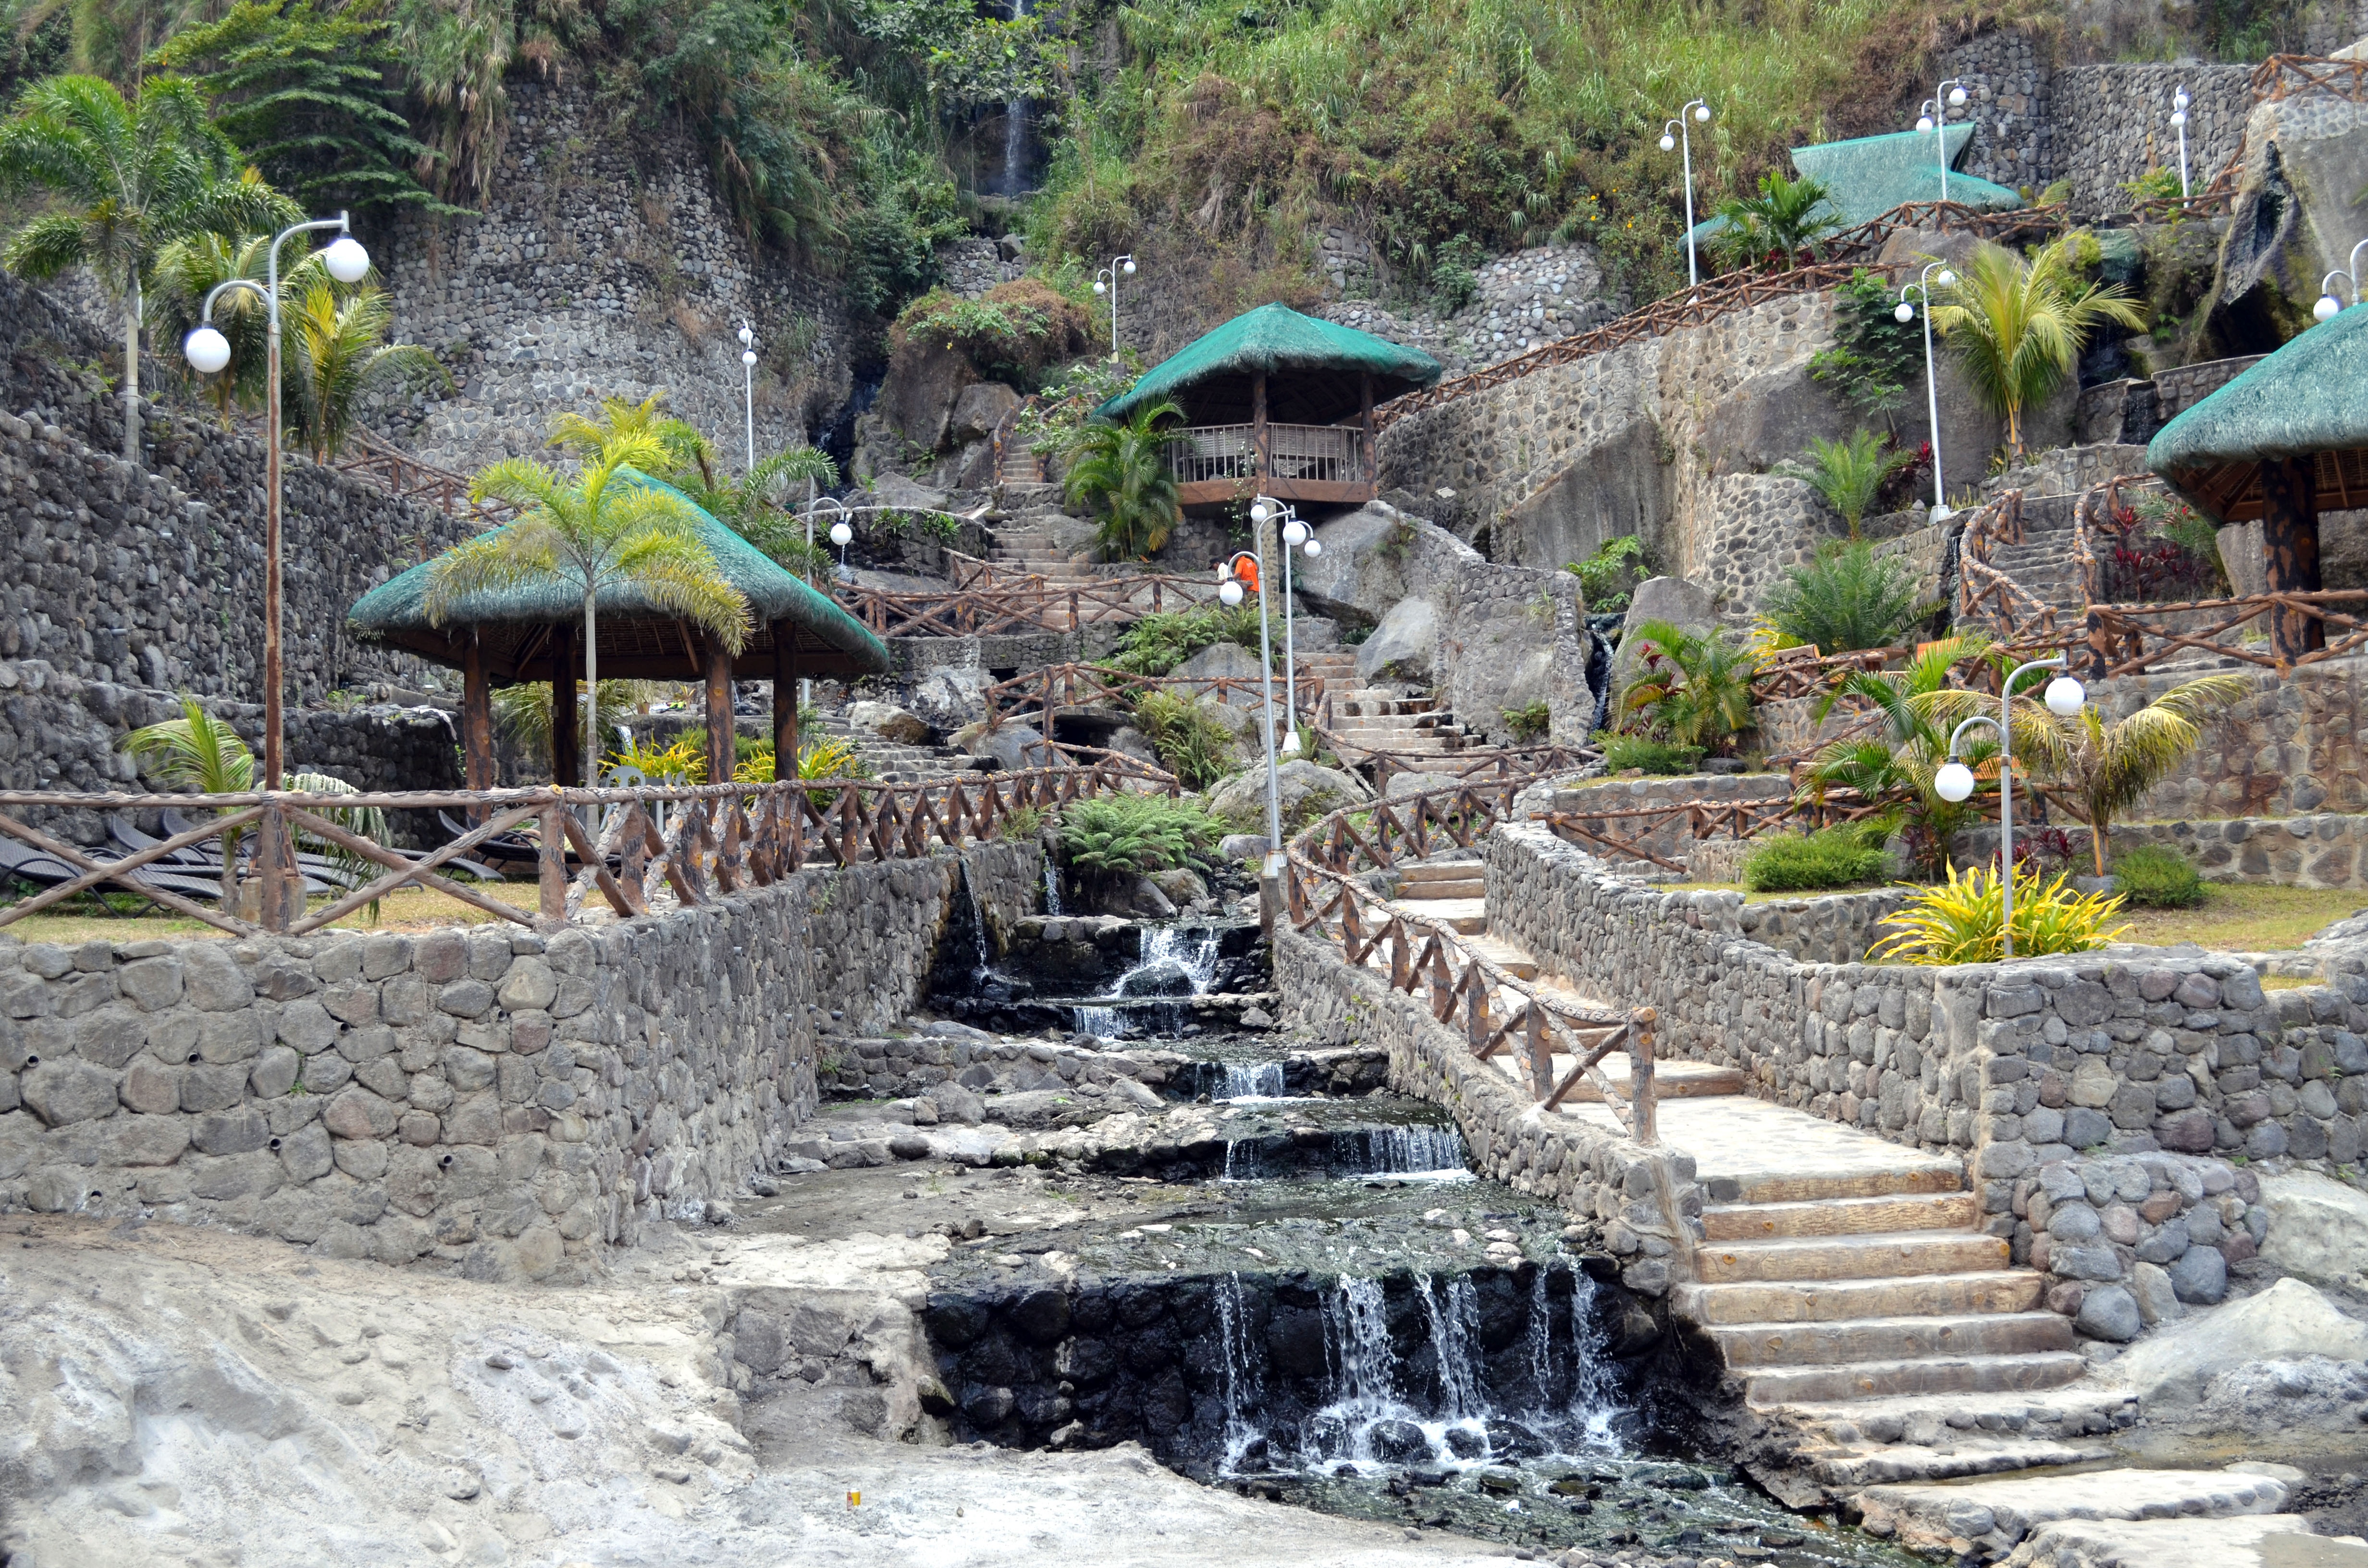
travel, pond, stream, jungle, scenery, ruins, water feature, puning hot springs, cascade spas, philippines clark, puning hot spring resort, thermal baths, geological phenomenon